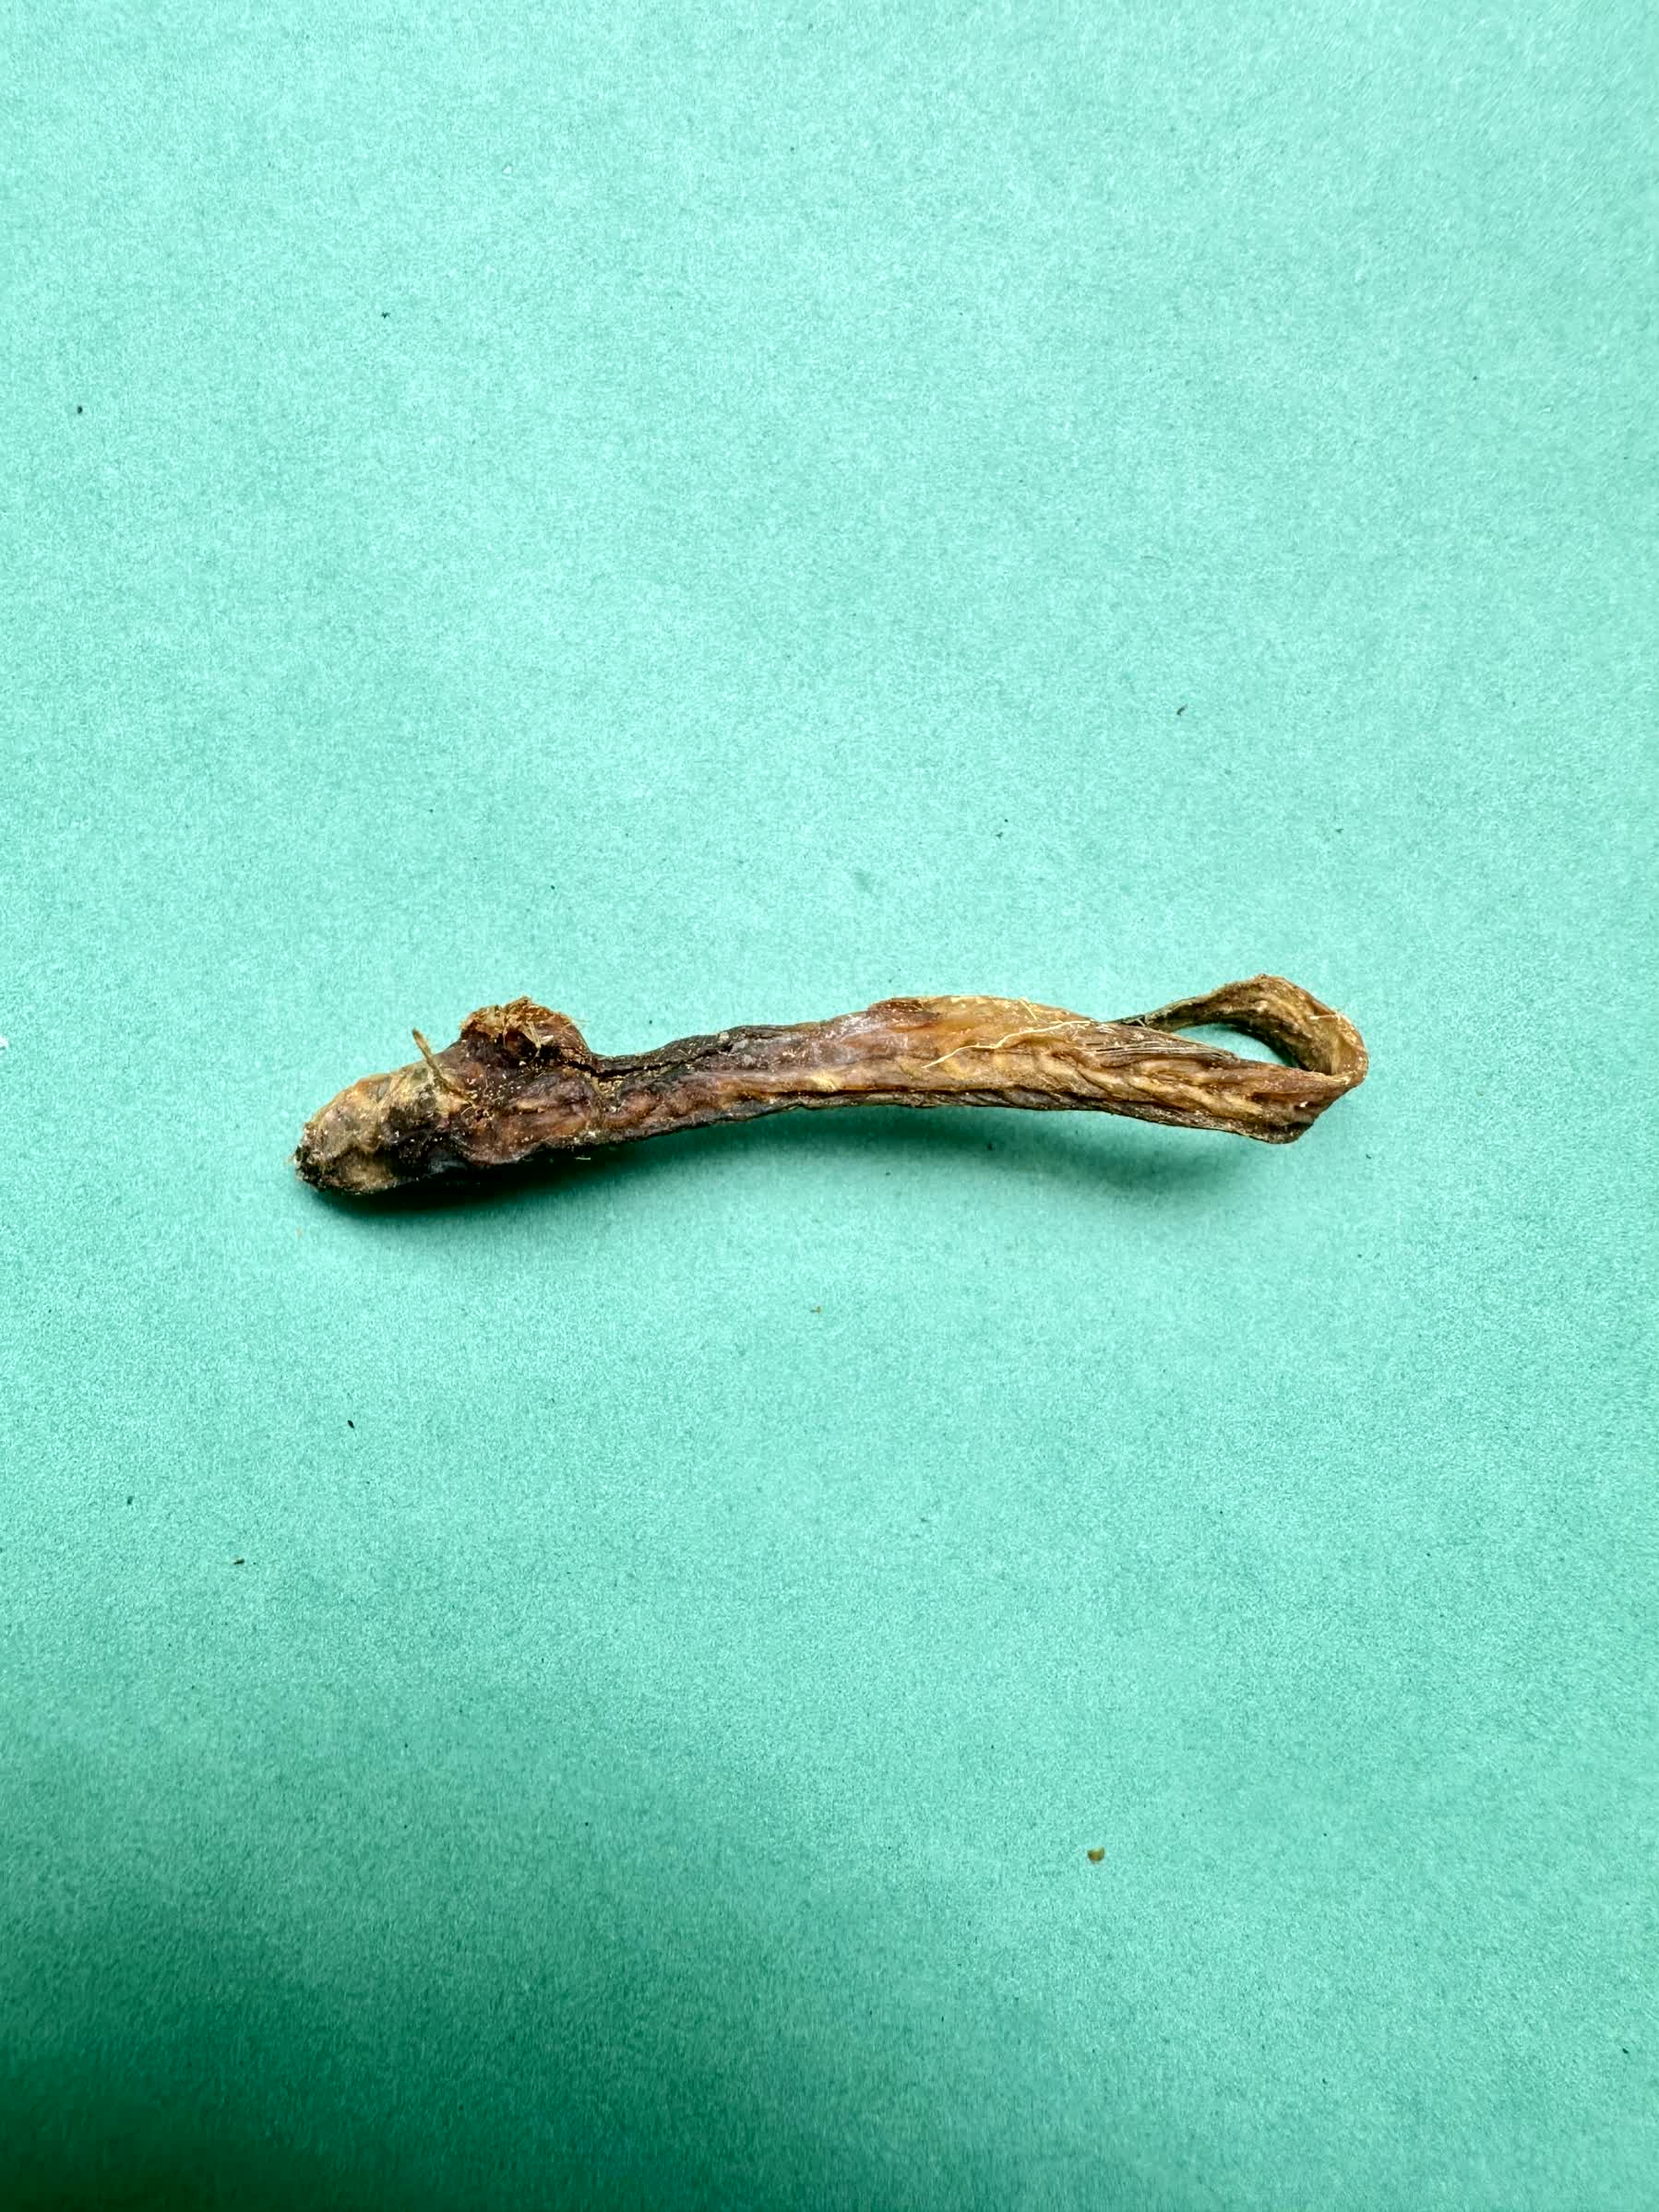
Species: Chewa